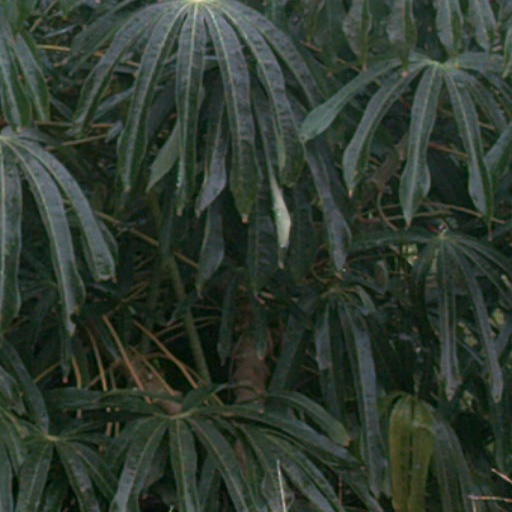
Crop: cassava